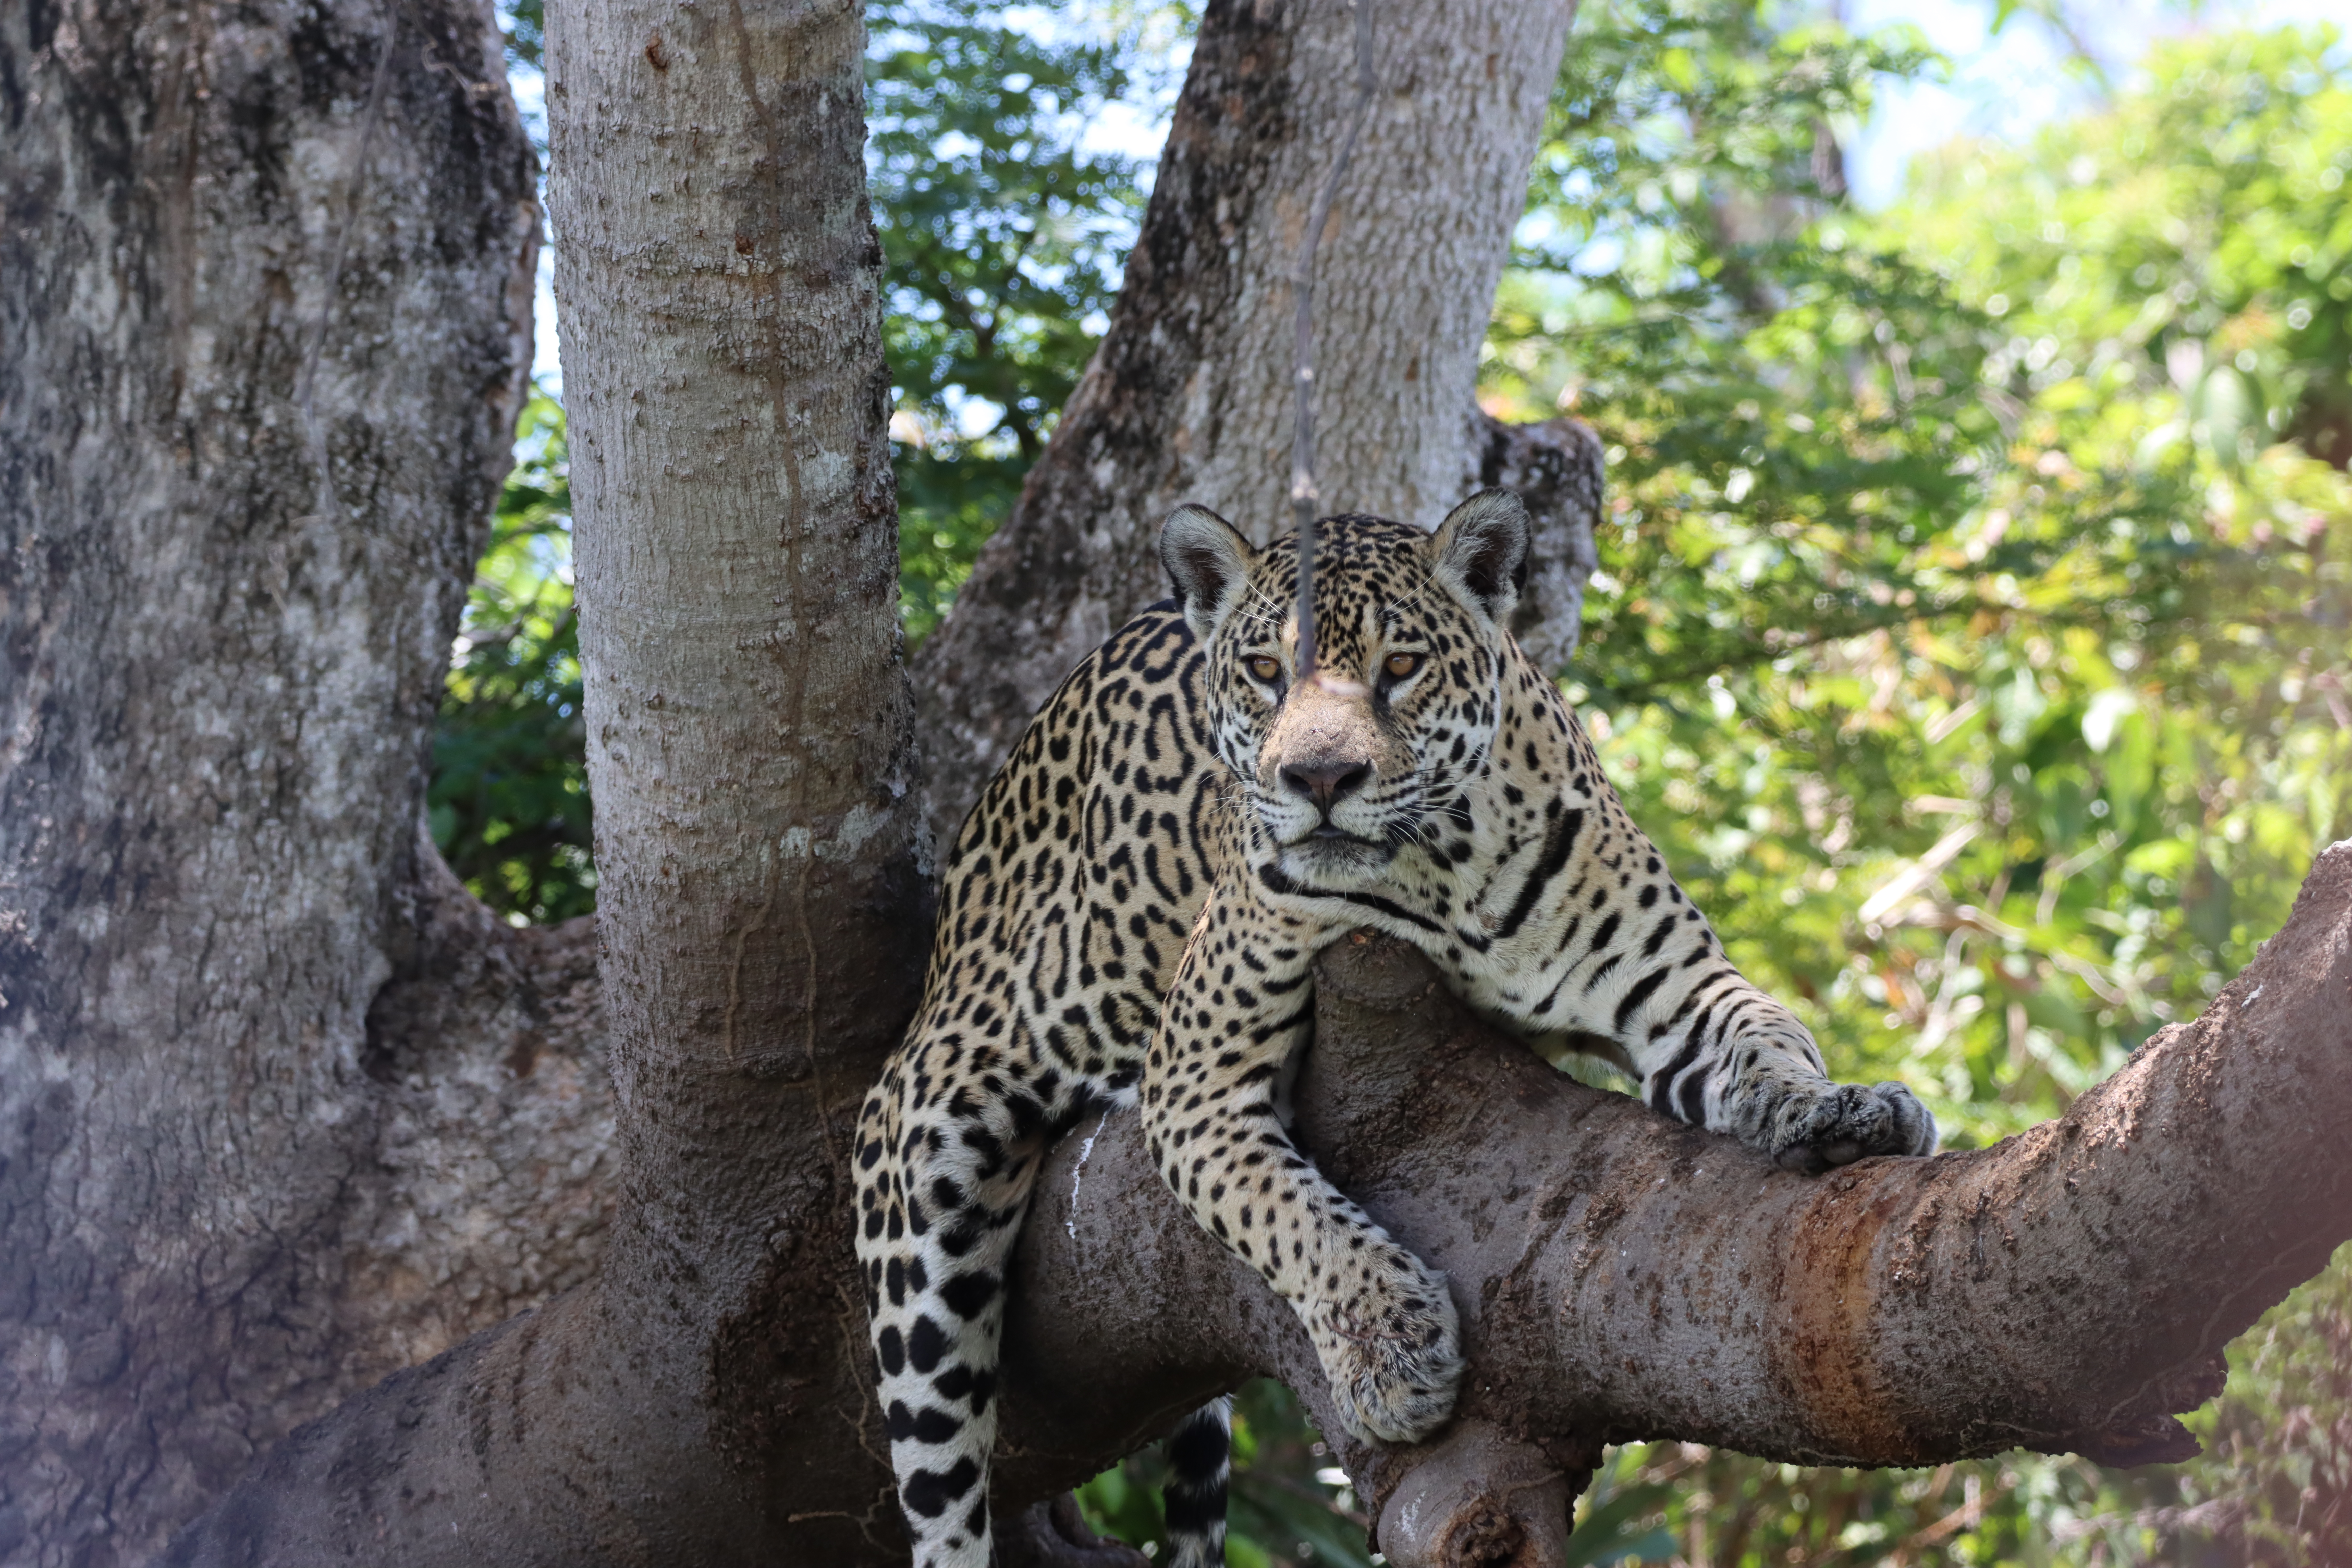
Jaguar: Medrosa